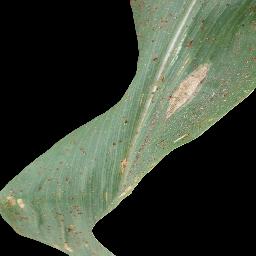
Label: Corn_(Maize)___Common_Rust